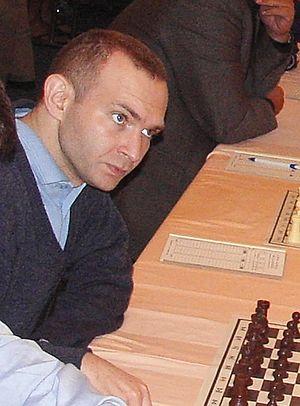
Vadim Milov est un grand maître suisse du jeu d'échecs né le 1ᵉʳ août 1972 en URSS.